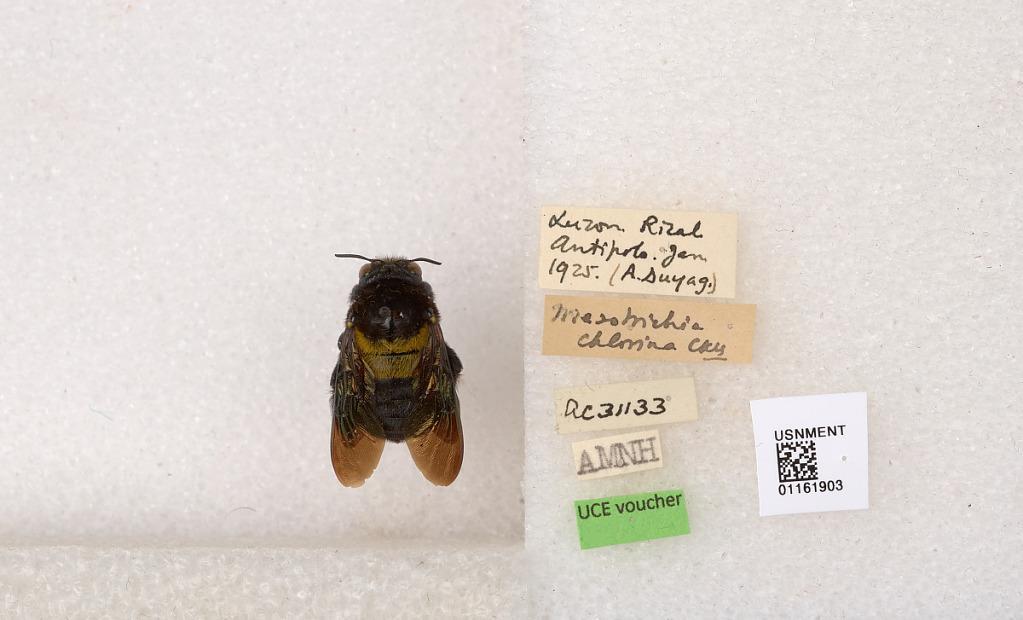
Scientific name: Xylocopa (Koptortosoma) chlorina (Cockerell)
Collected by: A. Suyag.
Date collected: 1925-1-1
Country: Philippines
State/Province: Calabarzon
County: Rizal
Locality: Luzon. Antipolo.
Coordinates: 15.592, 121.974